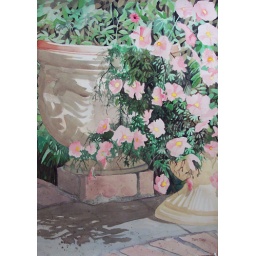
Pink flowers in pot 2